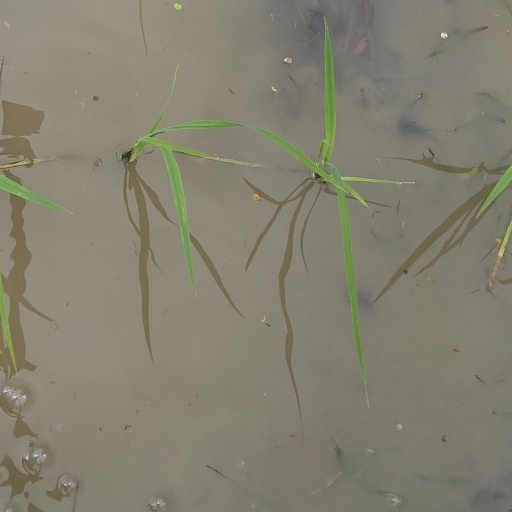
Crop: rice